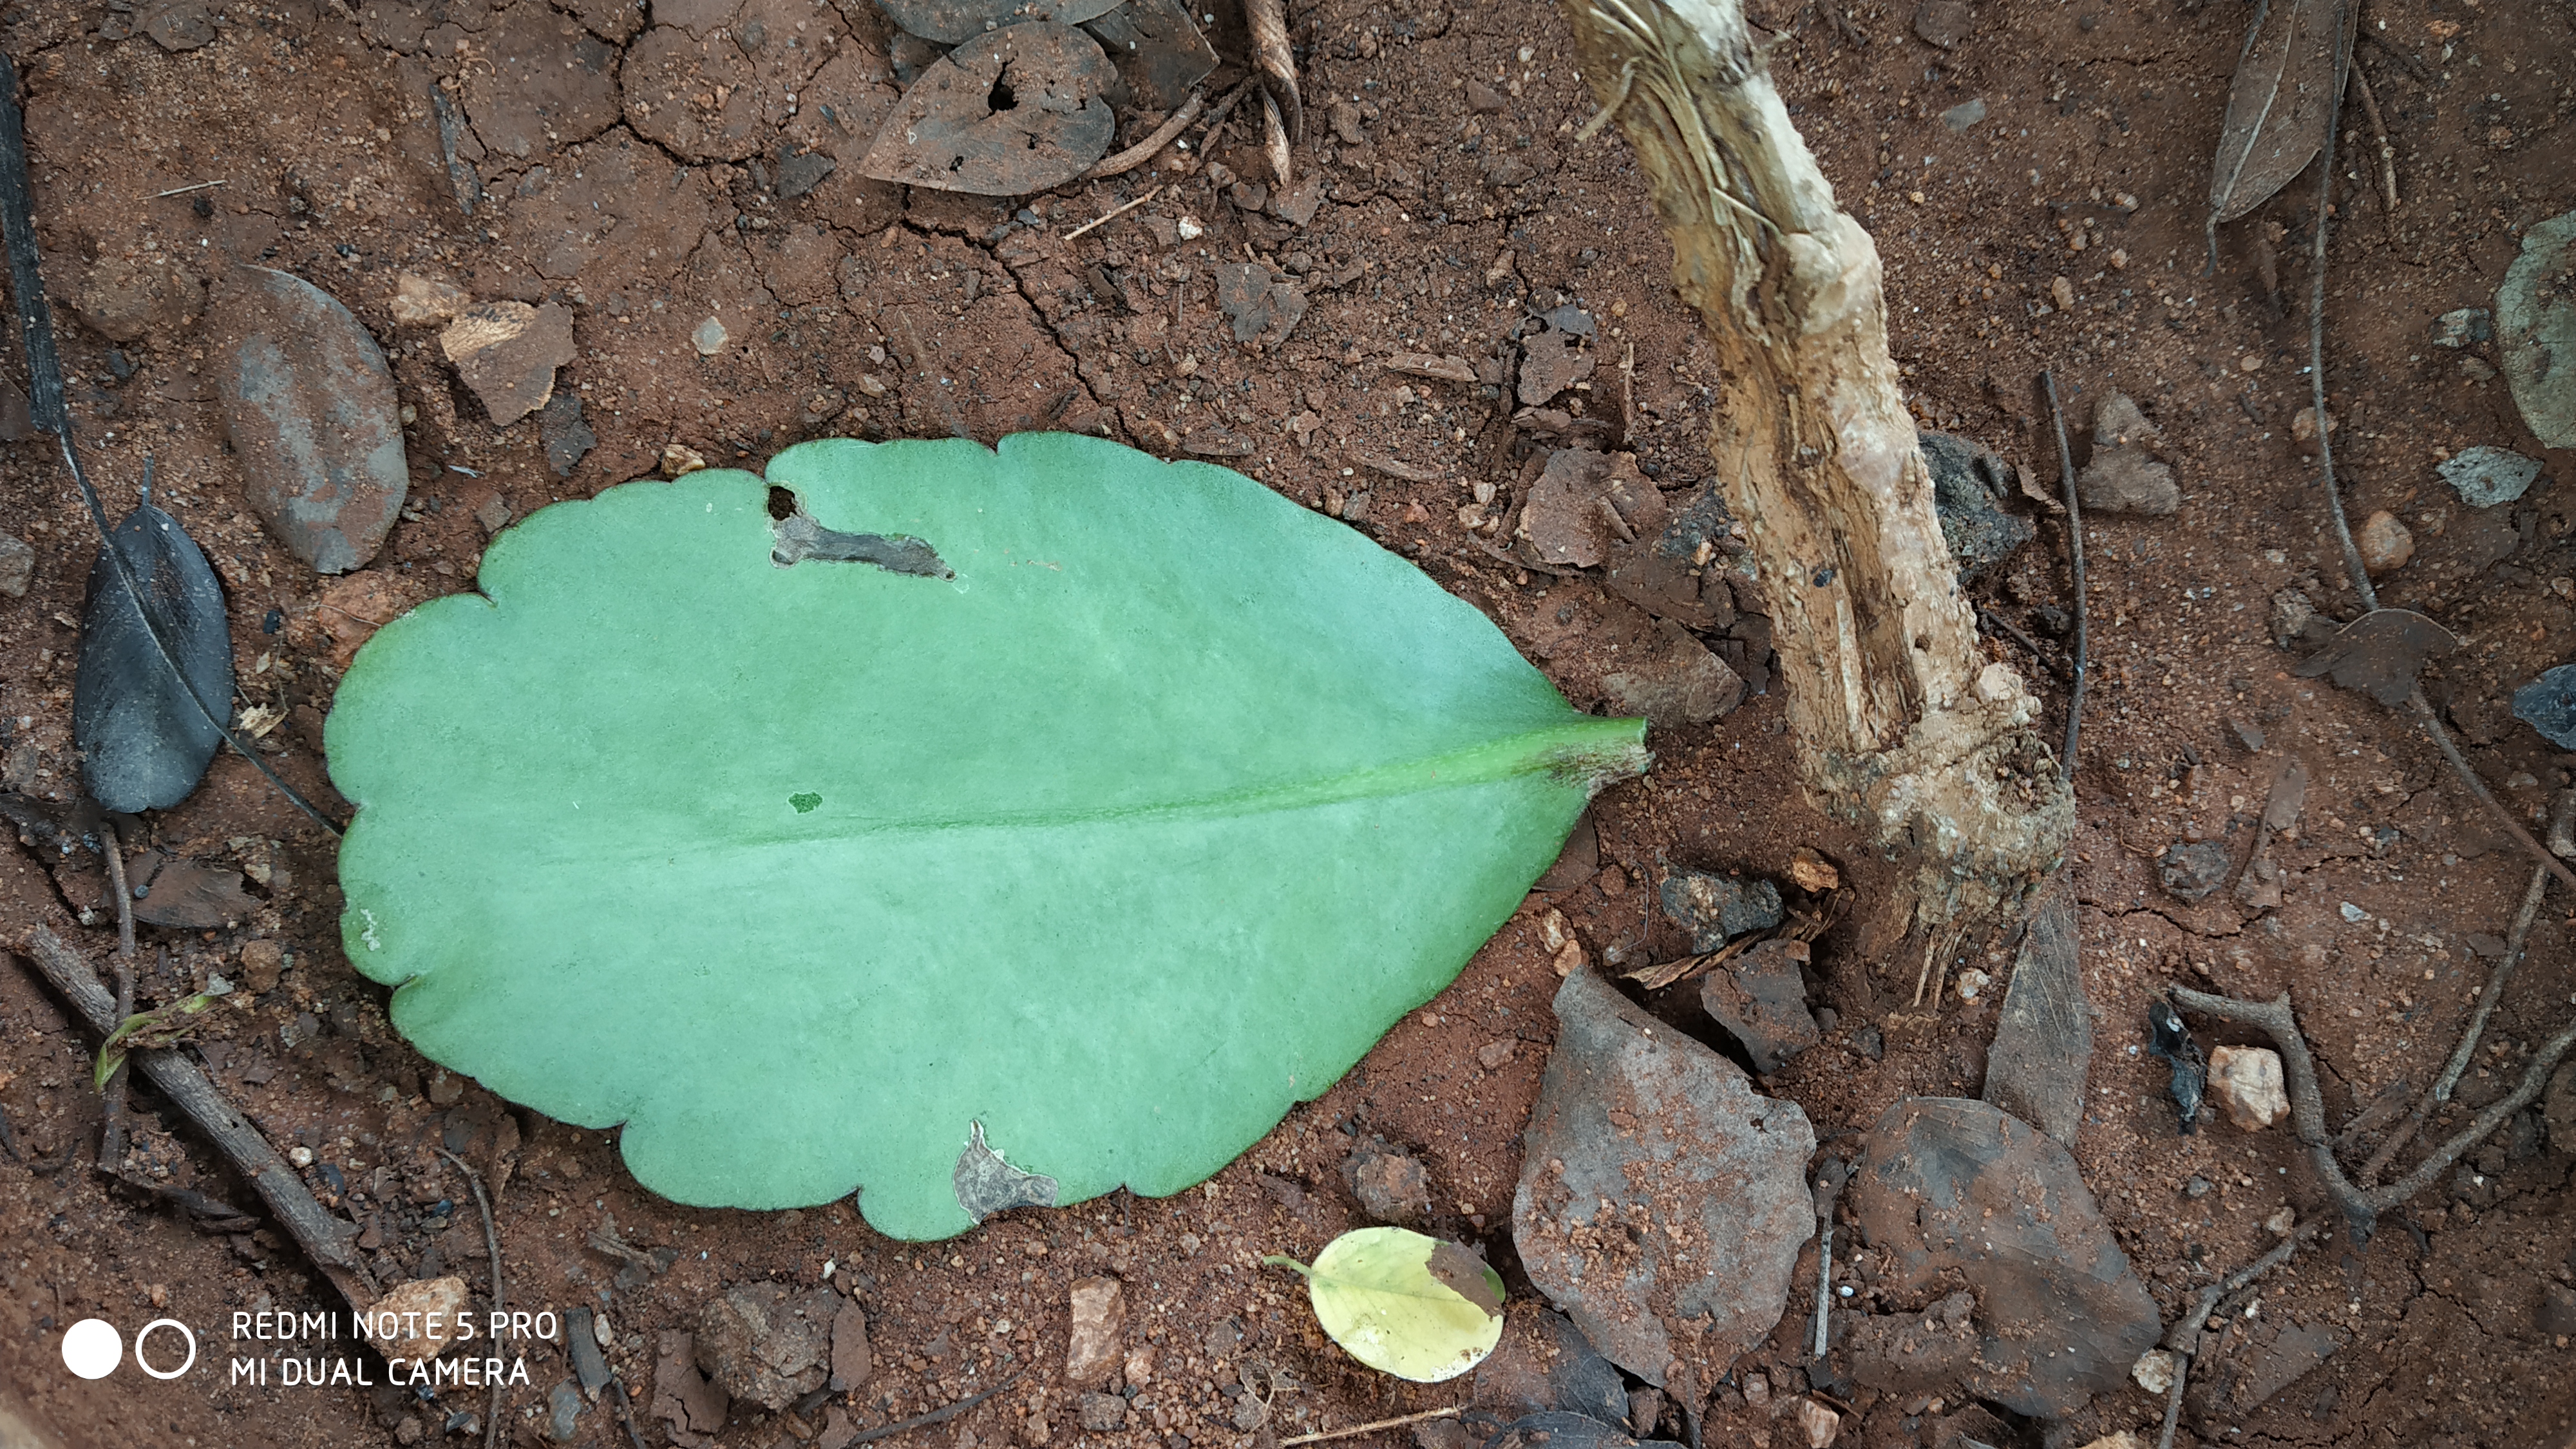
Plant: Spinach1